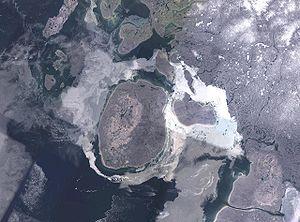
L'île Prince-Charles est une île du passage du Nord-Ouest située dans le bassin de Foxe, à l'ouest de l'île de Baffin. Elle appartient administrativement à la région de Qikiqtaaluk, dans le territoire canadien du Nunavut. Avec sa superficie de 9 521 km², l'île Prince-Charles est la 78ᵉ plus grande île au monde et la 19ᵉ au Canada. Malgré sa grande taille, le premier rapport concernant l'île a été réalisé en 1948 par Albert-Ernest Tomkinson pilotant un Avro Lancaster de l'Aviation royale du Canada. Cependant, il est très probable que l'île était connue de la population inuite locale. L'île a été nommée en l'honneur du prince Charles de Galles né la même année. L'île est inhabitée et sa température est extrêmement froide.